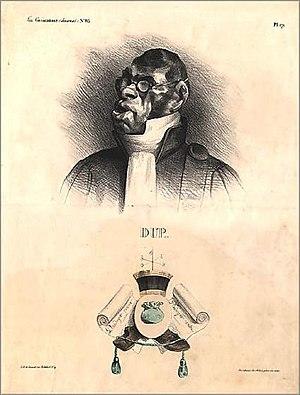
André Marie Jean Jacques Dupin, dit « Dupin aîné », né à Varzy dans la Nièvre le 1ᵉʳ février 1783 et mort à Paris le 11 novembre 1865, était avocat, magistrat et homme politique français.